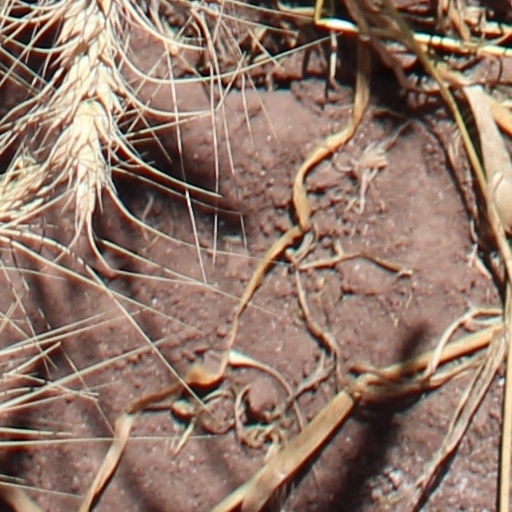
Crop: wheat